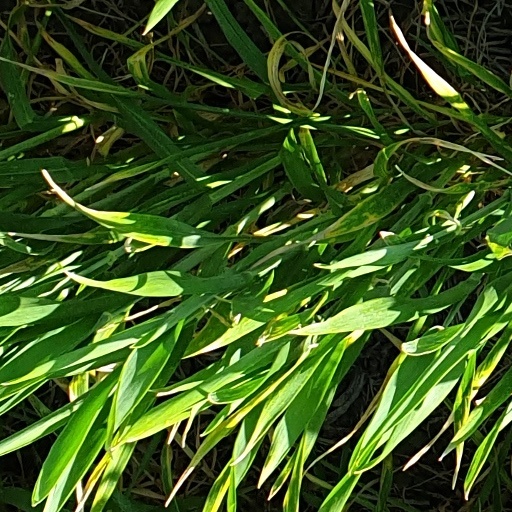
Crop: wheat